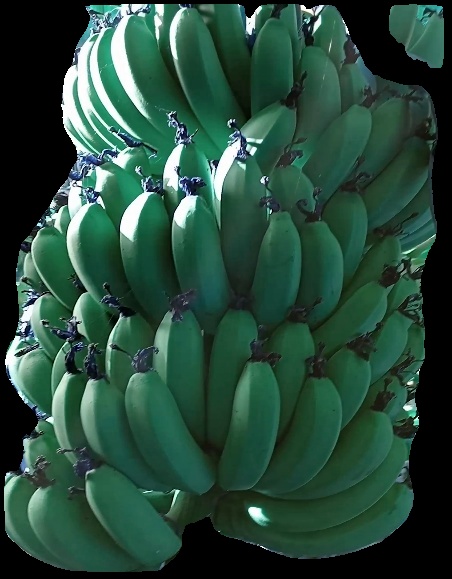
Variety: pachbale
Grade: grade1